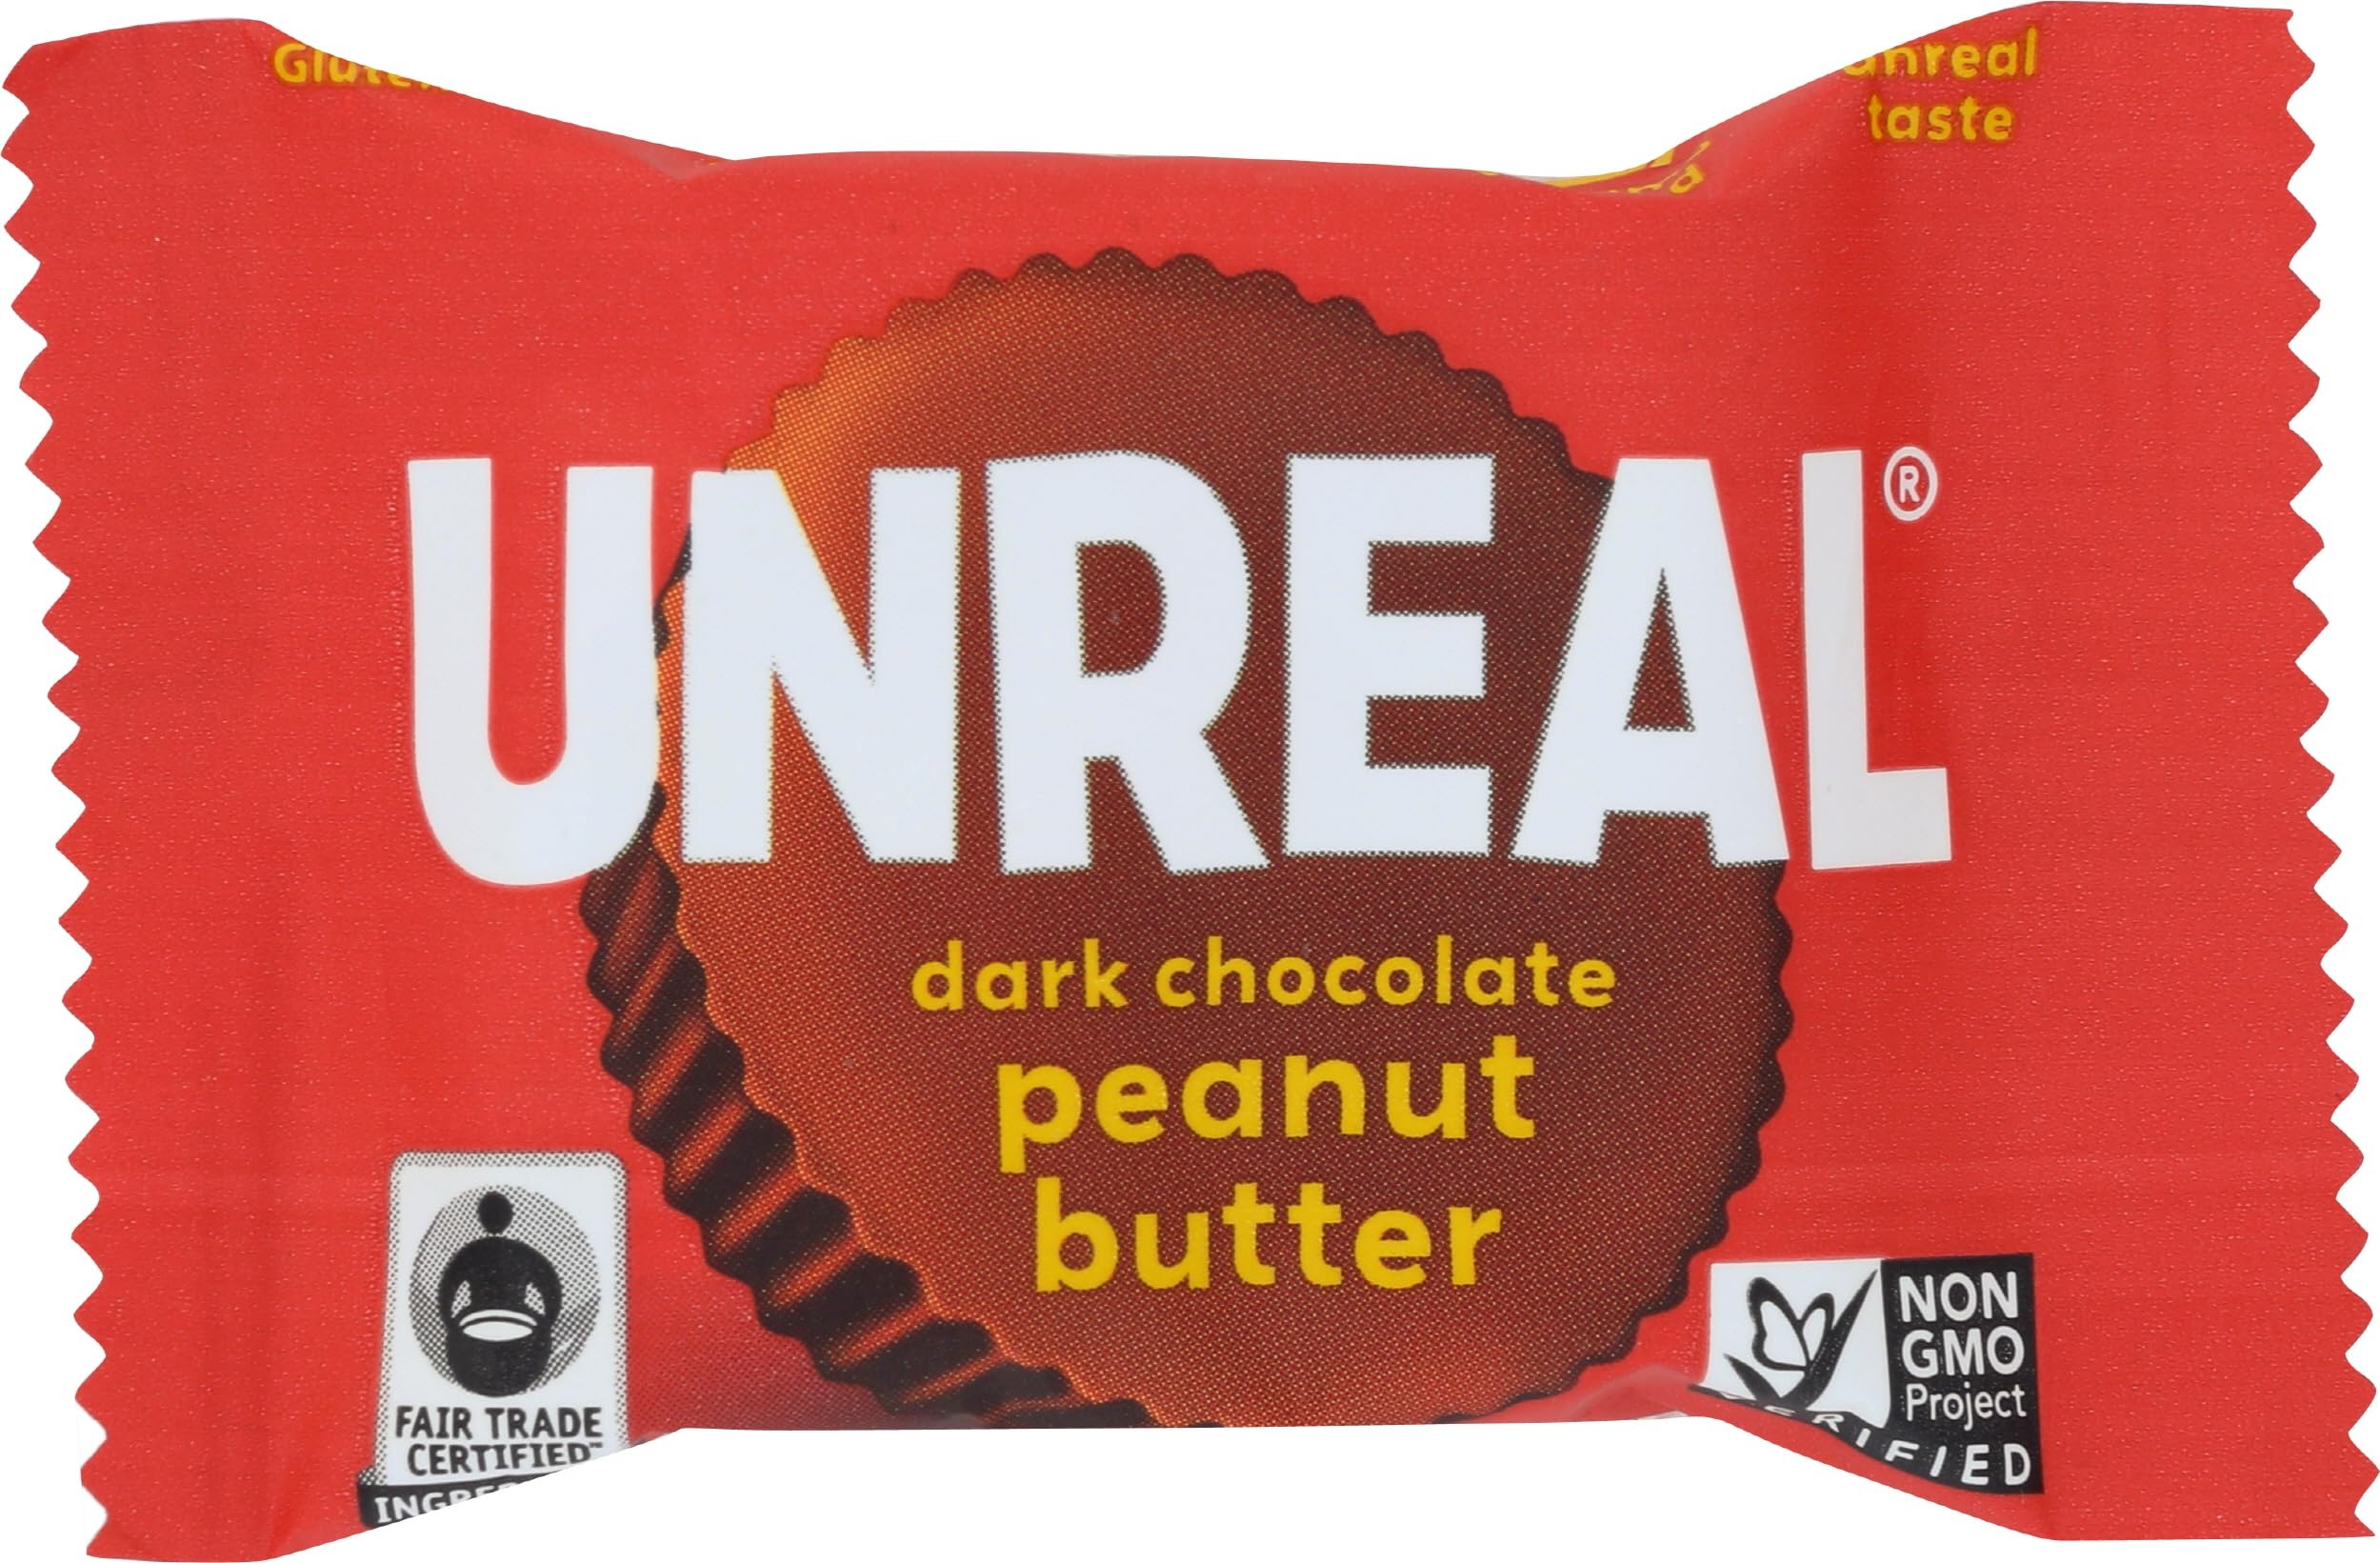
Item Name: UNREAL Dark Chocolate Peanut Butter Cups, 0.53 OZ
Bullet Point 1: UNREAL is on a mission to build a world where you don't have to be afraid of your food, starting with your favorite indulgent snacks.
Bullet Point 2: ONLY 5G SUGAR: we keep sugar to a minimum, without using sugar alcohols or artificial sweeteners. We carefully formulate our cups with only the best, quality ingredients that put flavor first without all of the sugar.
Bullet Point 3: ALL-NATURAL: our cups are non-gmo project verified and made in small batches with fair trade certified ingredients. Our palm oil is RSPO certified sustainable.
Bullet Point 4: ALL-REAL - certified gluten free by GFCO, certified vegan, no dairy ingredients, no soy ingredients, no artificial flavors, no sugar alcohols, no preservatives, and no fillers.
Bullet Point 5: INDIVIDUALLY WRAPPED: Each bag contains 8 individually wrapped dark chocolate peanut butter cups.
Product Description: All hail dark chocolate. Hit us up with a dose of anti oxidants please and let's make it dairy free and vegan. And most importantly we want a taste that's just Unreal. Smooth rich dark chocolate made from fair trade cacao cane sugar and cocoa butter hugs our mouth watering creamy peanut butter made from gently dry roasted peanuts organic powdered sugar and sustainably sourced organic palm oil. Ingredients so pure that you could bathe in them.Country of origin : CanadaGluten Free : YesDairy Free : YesYeast Free : YesWheat Free : YesVegan : YesKosher : YesSize
Value: 0.53
Unit: Ounce

Price: 0.82